Northrop Grumman B-21 Raider

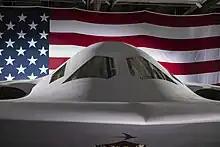
The cockpit windows of the B-21 are unique to the aircraft, and designed to eliminate joints and seams to minimize radar cross-section.

At the 2016 Air Warfare Symposium, Air Force officials announced that the LRS-B would be designated "B-21" because it would be the 21st century's first bomber. In September 2016, Air Force officials announced that the B-21 would be named "Raider" in honor of the Doolittle Raiders. Retired Lt. Col. Richard E. Cole, the last member of the Doolittle Raiders then living, was present at the naming ceremony at the Air Force Association conference.